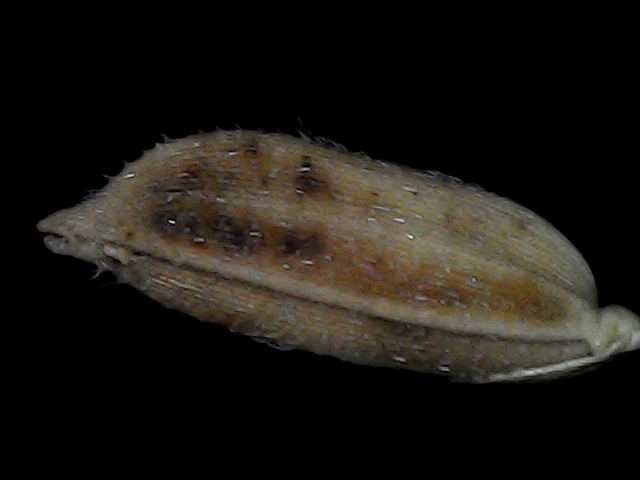
Rice variety: Bd91